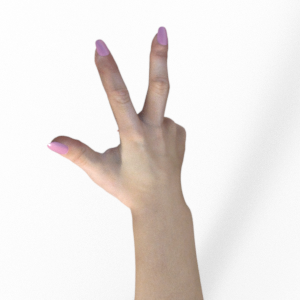
Label: scissors